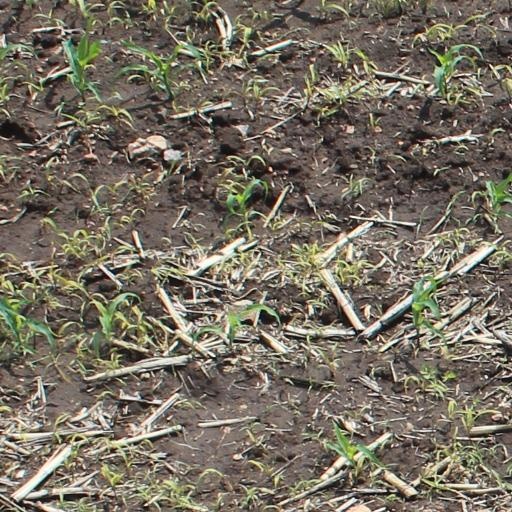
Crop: maize; corn